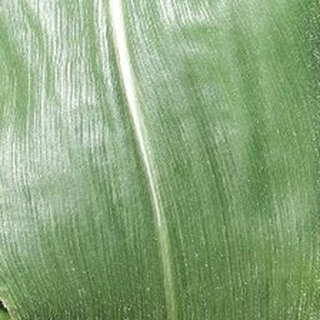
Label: healthy_corn